Ball boy

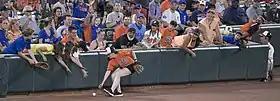
A ball girl retrieving a foul ball at a Baltimore Orioles game

Ball kids are stationed in out-of-play areas near the first and third base foul lines to retrieve out-of-play baseballs. They should not be confused with bat boys and bat girls, who remain in or near a team's dugout and the home plate area, primarily to tend to a team's baseball bats.